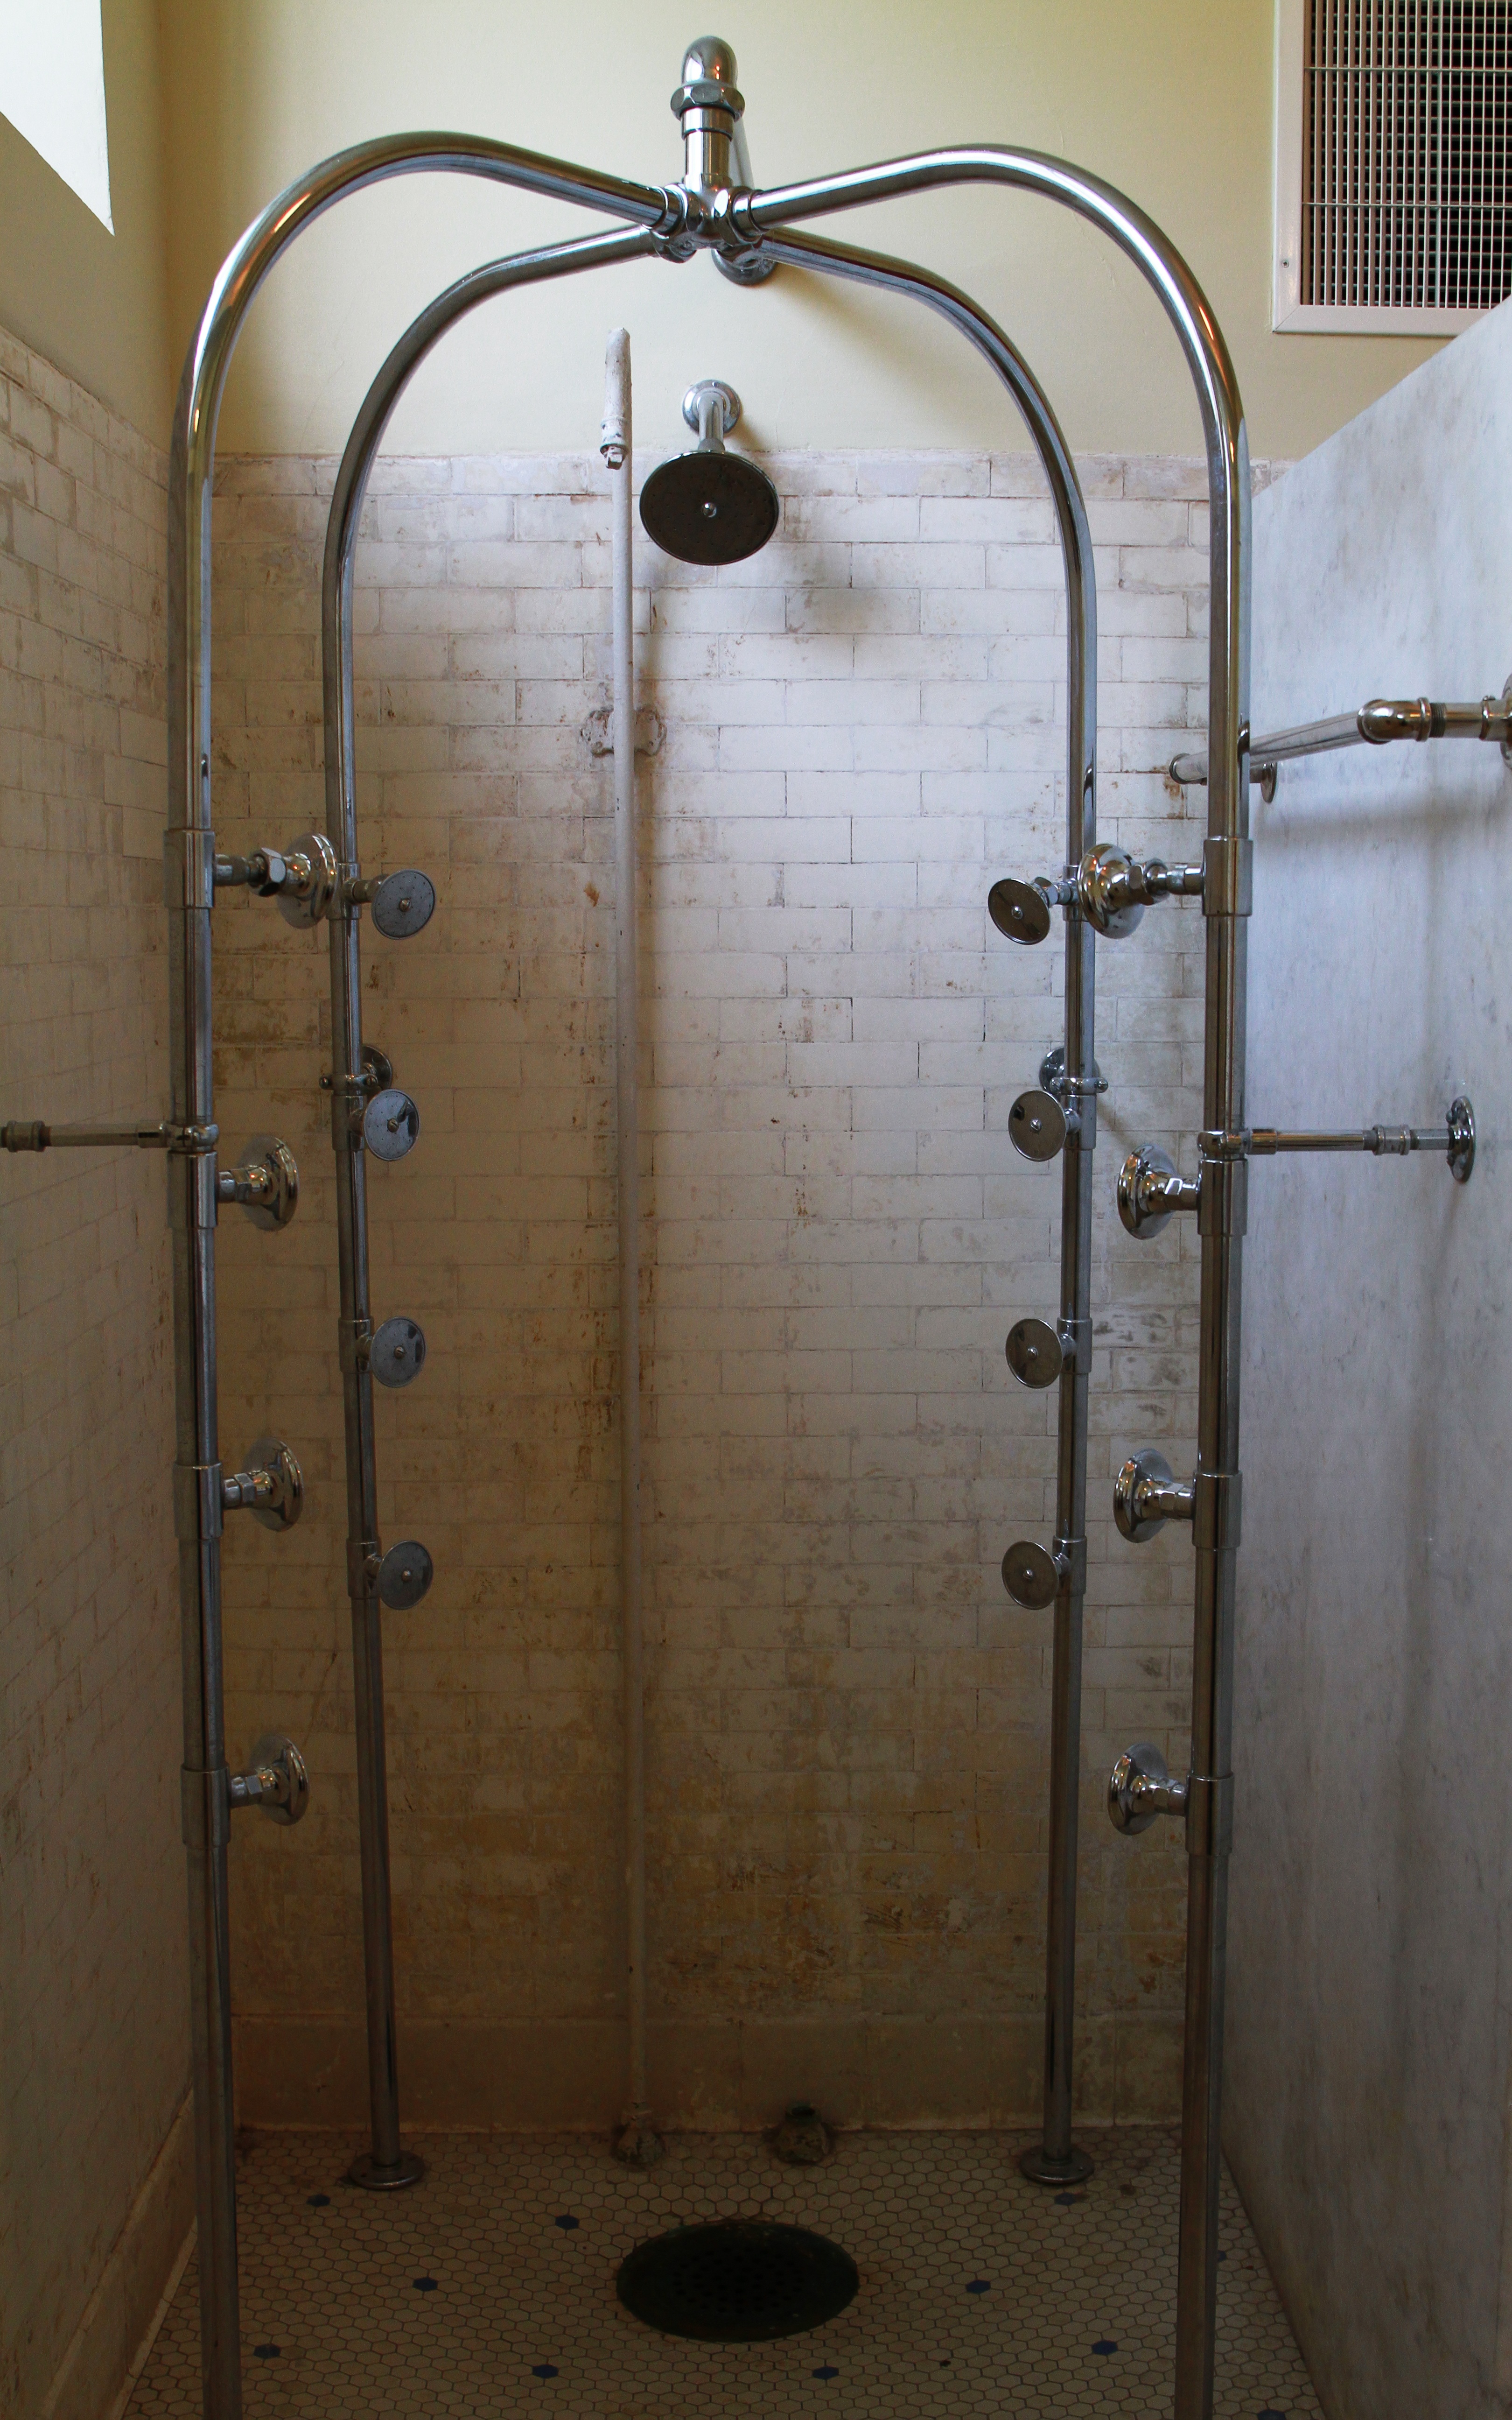
vintage, antique, floor, attraction, room, health, history, us, shower, arkansas, bathhouse, hot springs, bath house row, hot springs national park, 1870 1920s, steam shower, health spa, health treatment, restorative, man made object, plumbing fixture